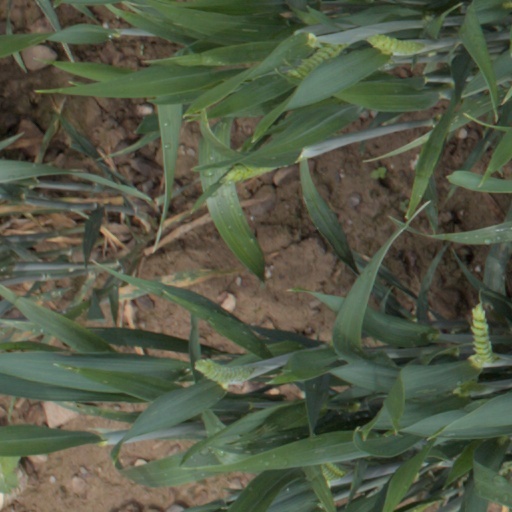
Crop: wheat